Spanish Civil War

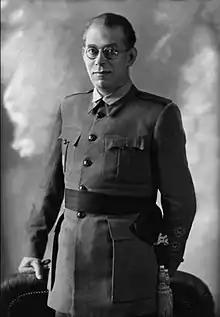
General Emilio Mola was the chief planner of the coup.

In November 1933, right-wing parties won the general election. The causal factors included increased resentment of the incumbent government, caused inter alia by a controversial decree implementing land reform and by the Casas Viejas incident, and the formation of a right-wing alliance, the Spanish Confederation of Autonomous Right-wing Groups (CEDA). Another factor was the recent enfranchisement of women in Spain, most of whom voted for centre-right parties. Left-wing Republicans attempted, unsuccessfully, to have President Niceto Alcalá-Zamora cancel the electoral results. Alcala-Zamora was no friend of CEDA however: he feared CEDA's monarchist sympathies and proposed changes to the constitution. Despite its electoral victory, Alcalá-Zamora declined to invite CEDA's leader, Gil Robles, to form a government, inviting Radical Republican Party's Alejandro Lerroux to do so instead.